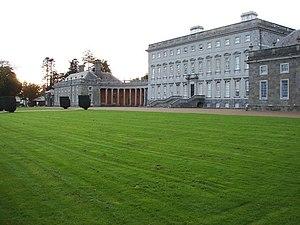
William James Conolly était un propriétaire terrien anglo-irlandais et un homme politique whig qui siégea à la Chambre des communes irlandaise de 1727 à 1754 et à la Chambre des communes britannique de 1734 à 1754.